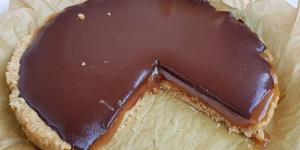
tarta de chocolate vegana